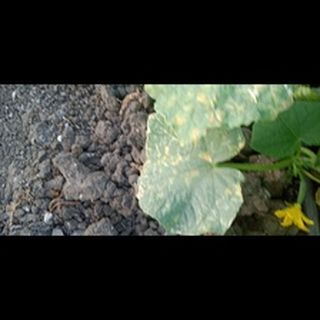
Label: diseased_cucumber